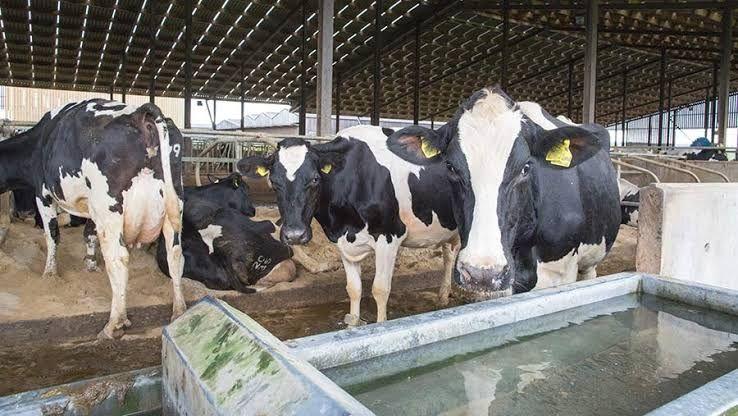
Ng'ombe ni wanyama ambayo wanasaidia sana, kwa sababu wanaleta nyama kwenye nchi, wanaleta maziwa, ngozi pengine hata wanatumiwa kuu.......